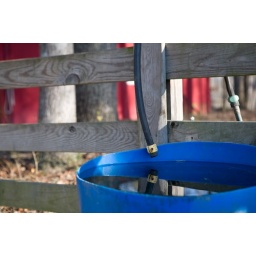
reflection of water hose in horse bucket